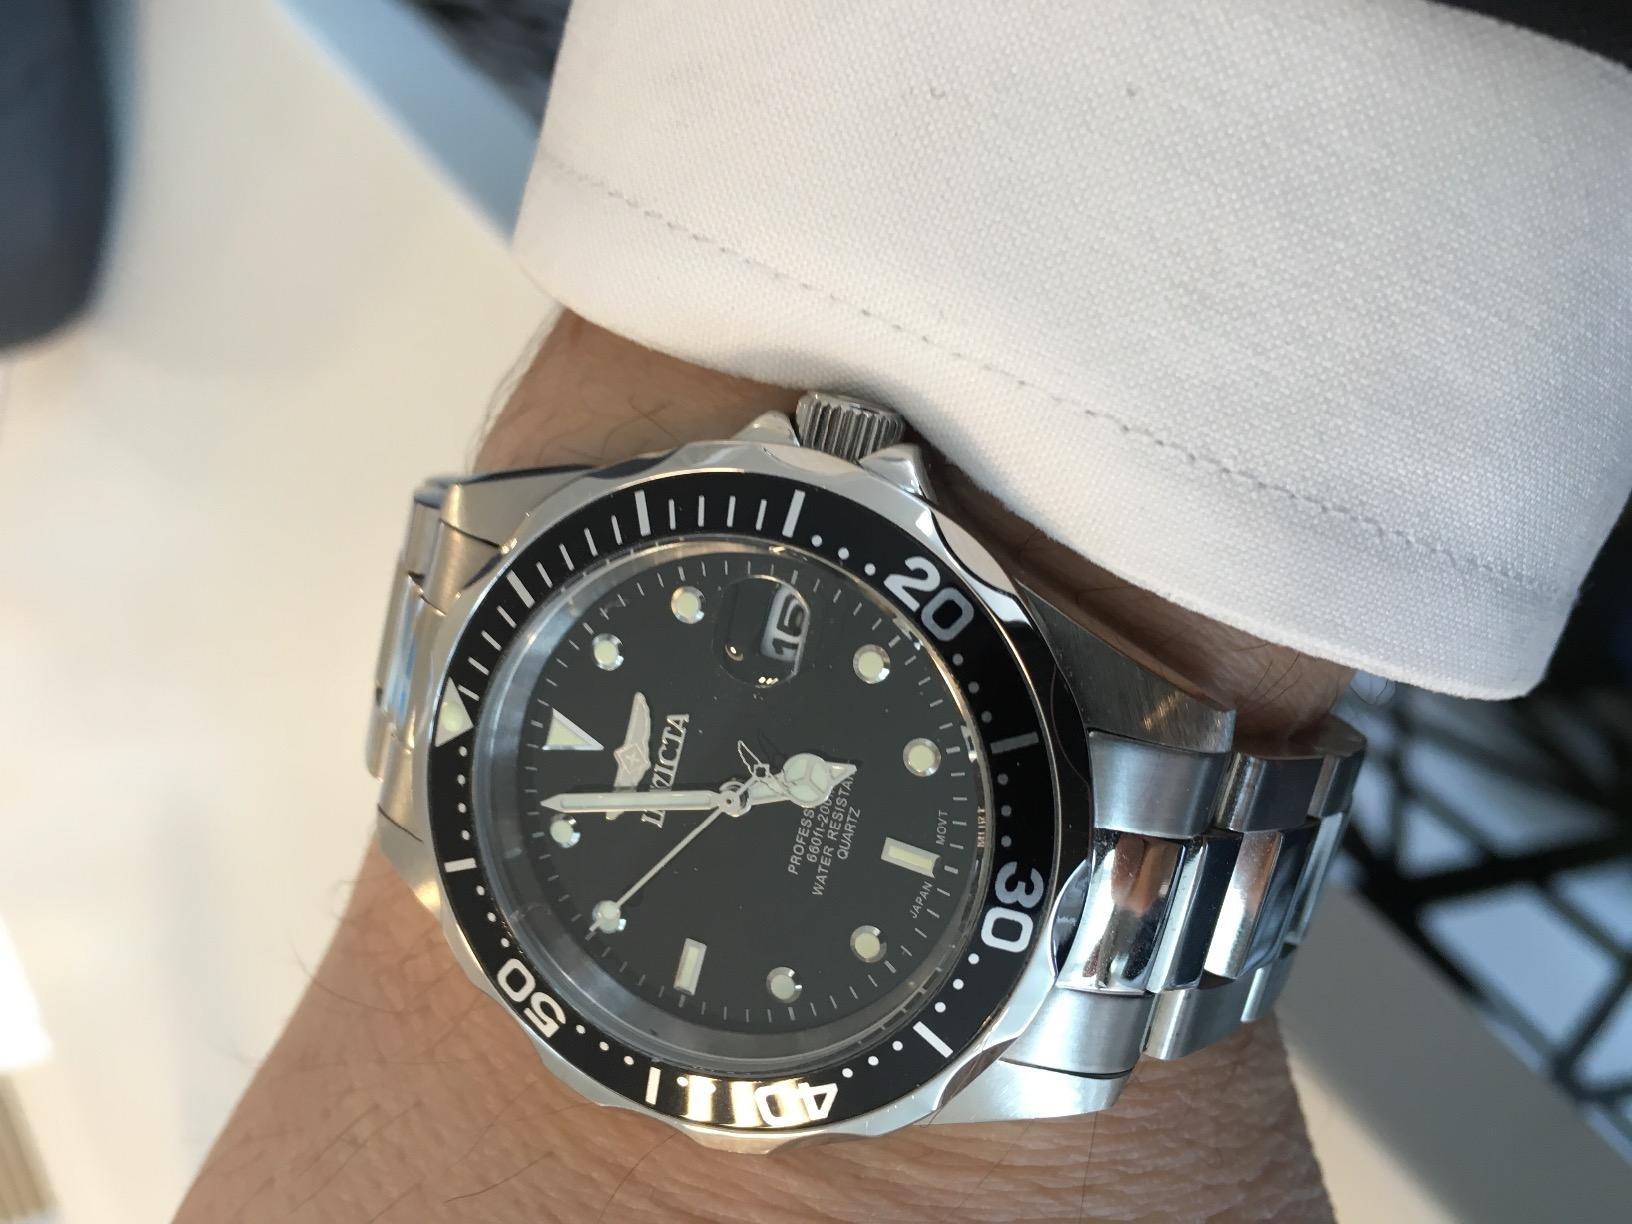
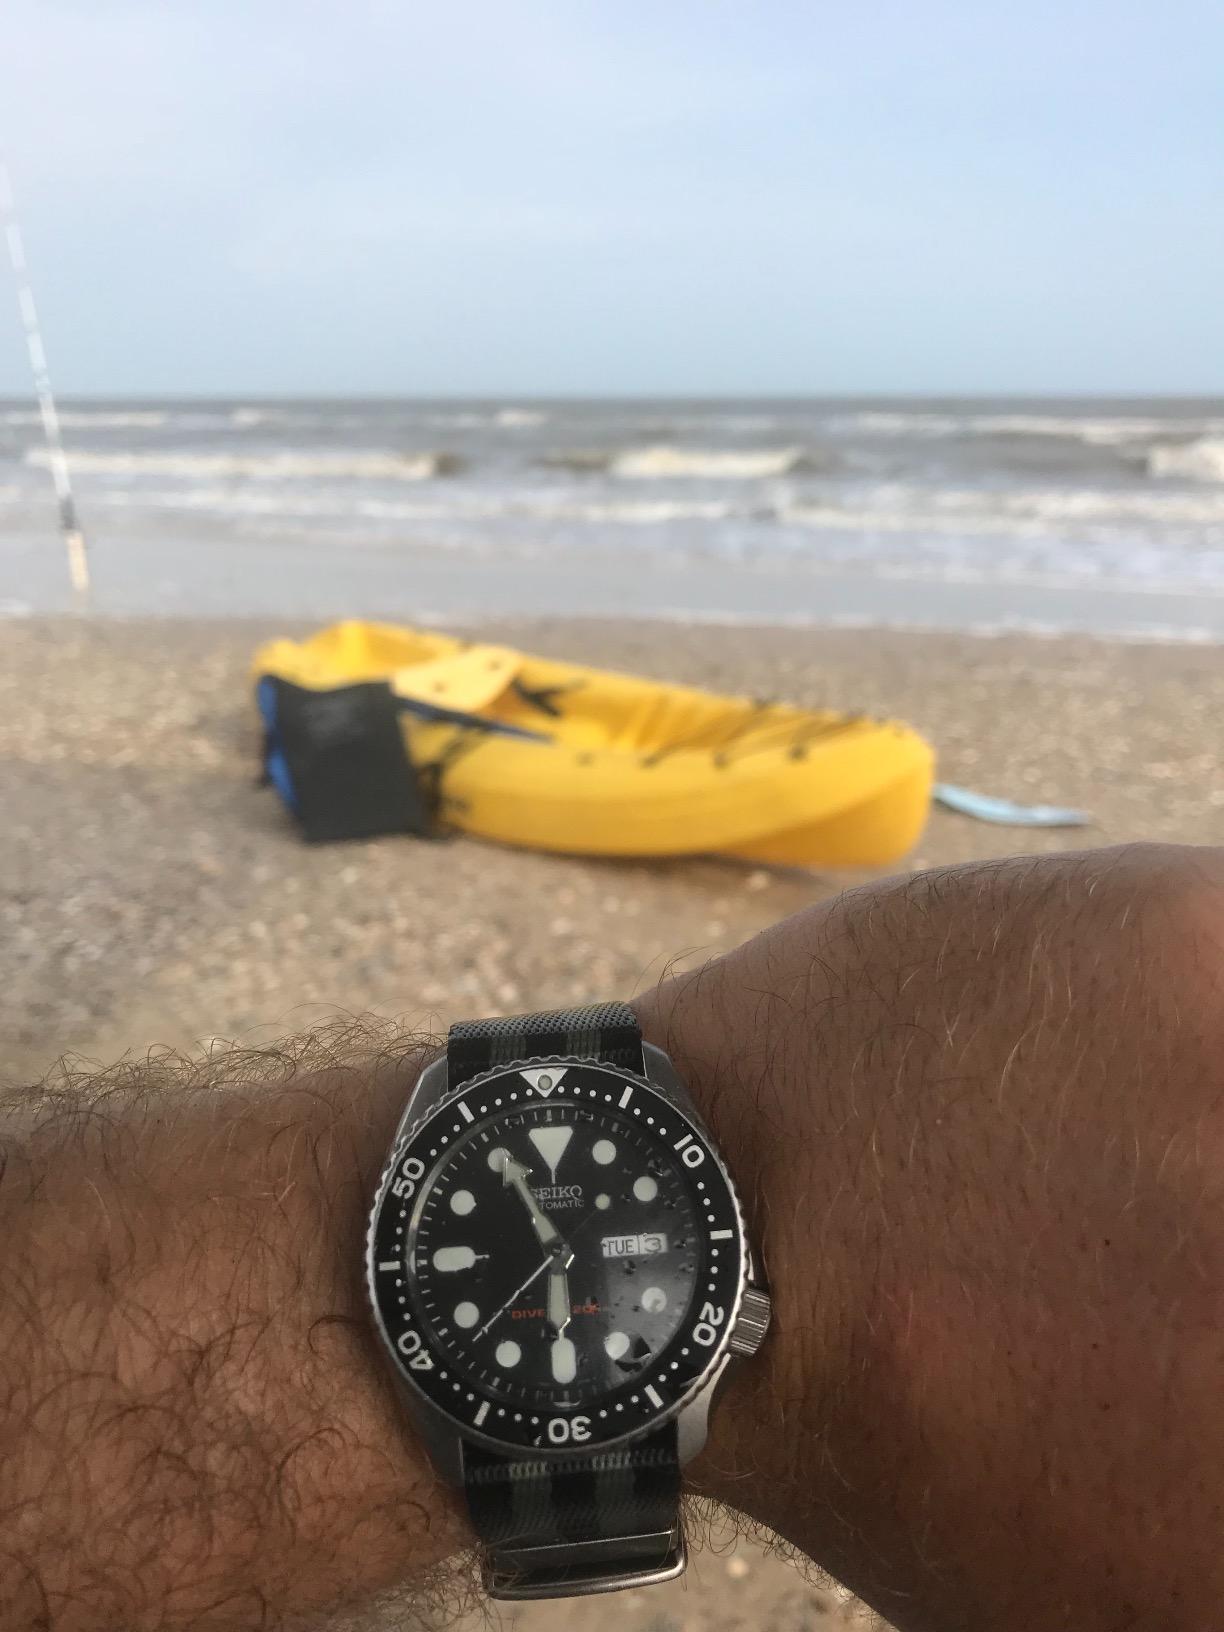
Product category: accessories_watch
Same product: no